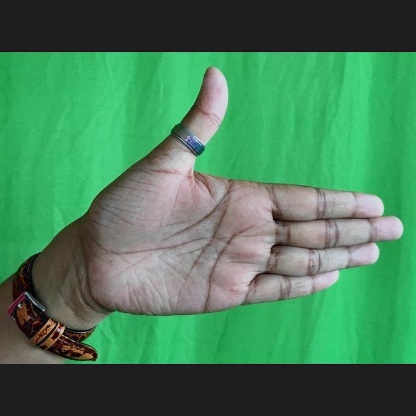
Mudra: Ardhachandran